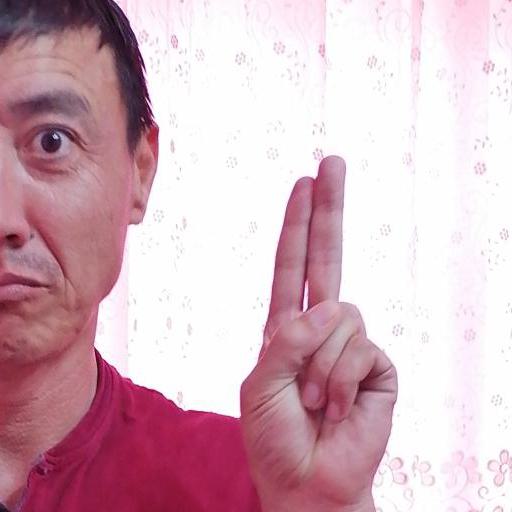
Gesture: two_up